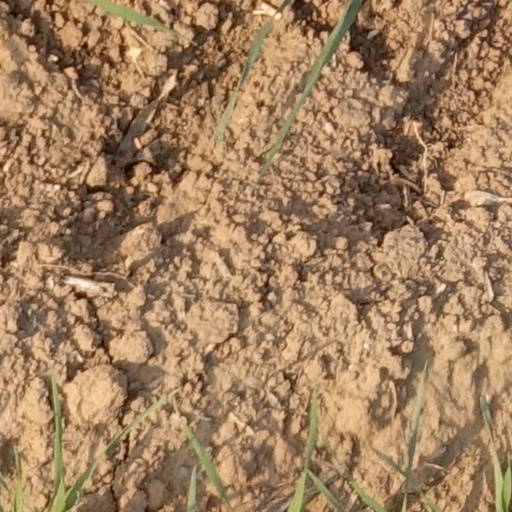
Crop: wheat